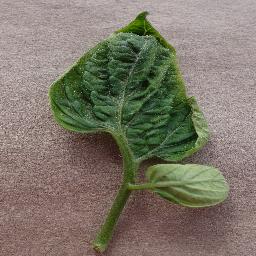
Label: Tomato___Tomato_Yellow_Leaf_Curl_Virus